Fare Thee Well: Celebrating 50 Years of the Grateful Dead

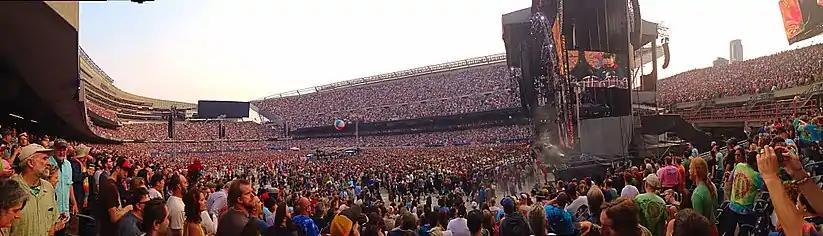
Panorama of the "Fare Thee Well" performance at Soldier Field, Chicago on July 03, 2015

Due to the high demand for tickets to these concerts they were simulcast on large screens at multiple movie theaters and concert venues in the United States as well as made available live, for a fee, on YouTube and various pay per view services. Satellite radio service Sirius played the concerts, with a slight delay, on their Grateful Dead channel. The concerts were also simulcasted at movie theaters in the United States. The pay-per-view set a new record for a music event with more than 400,000 subscriptions, surpassing a 1999 simulcast by the Backstreet Boys which drew 160,000 subscriptions.